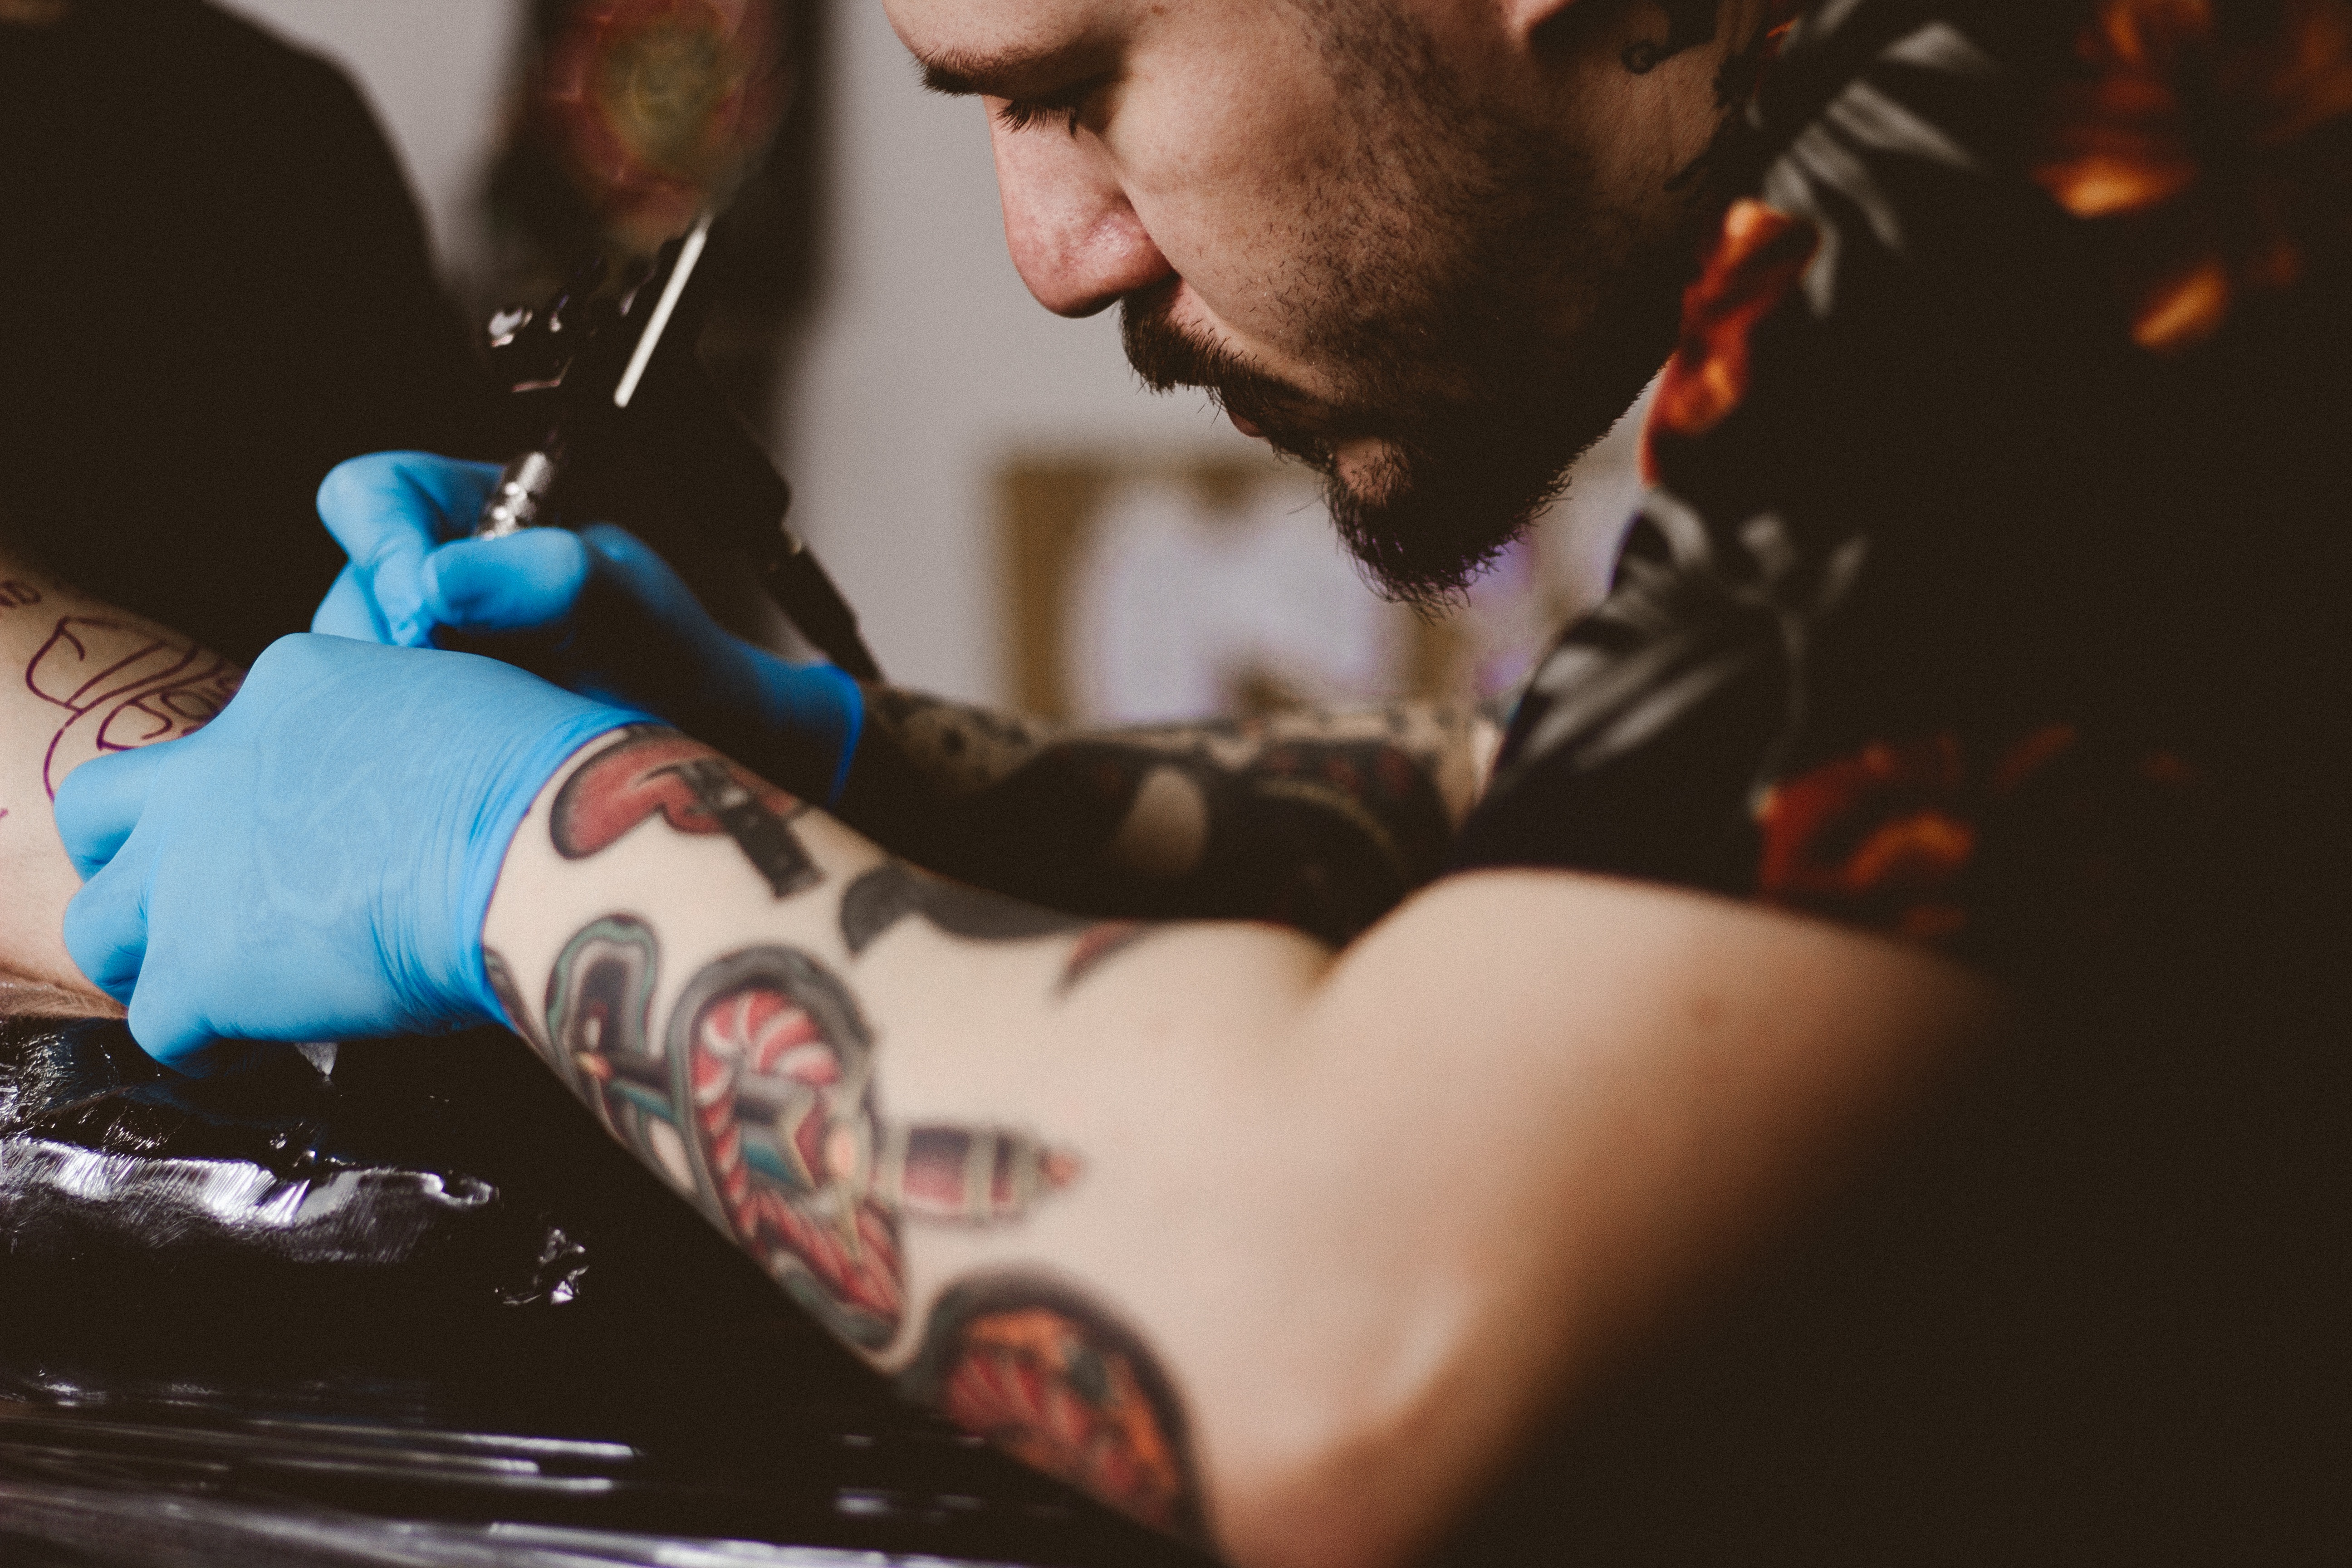
person, tattoo, color, child, arm, inked, tattooist, concentrate, interaction, sense